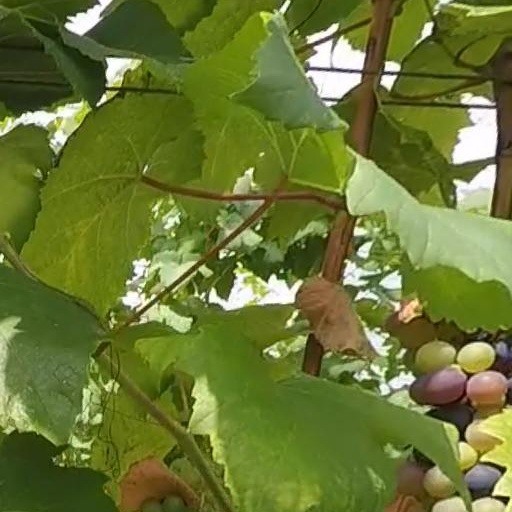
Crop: grape